Kentucky Air National Guard

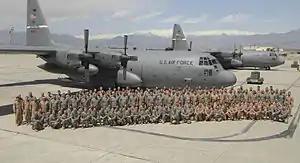
Kentucky Air National Guardsmen with C-130Hs in Afghanistan, 2009

Today, the 123d Airlift Wing (123 AW) provides worldwide theater airlift for U.S. military and humanitarian operations. The wing is equipped with eight C-130H2.5 model aircraft. The 123rd Airlift Wing will receive a squadron of eight new C-130J Super Hercules aircraft, replacing its current fleet of the C-130H Hercules models which the unit has flown since 1992.Multiple groups, squadrons and flights carry out the unit's mission by providing administrative and logistical support, including airlift operations, combat control, pararescue, maintenance, supply, transportation, contracting, communications, civil engineering, personnel, base services, security forces and medical functions.